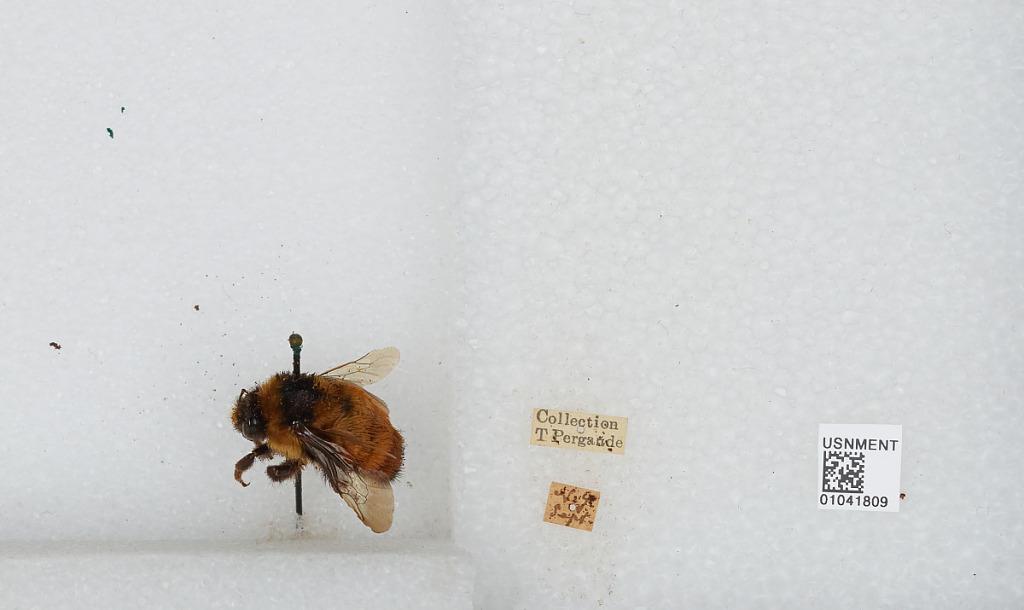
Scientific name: Bombus sp.
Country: United States
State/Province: New York